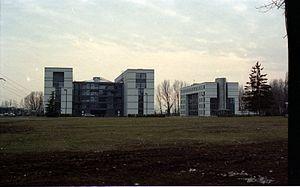
CERN: ATLAS et le Microcosme
L'Organisation européenne pour la recherche nucléaire, aussi appelée